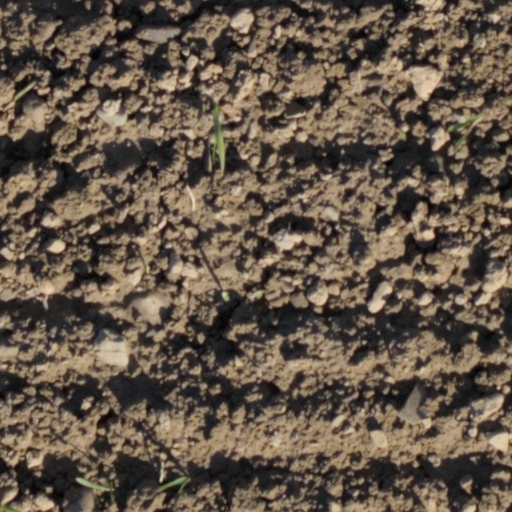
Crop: wheat